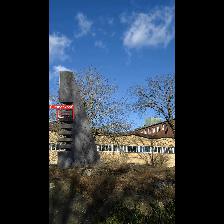
Label: NonHuman